De re metallica

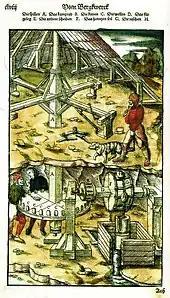
Underground chain pump, in a hand-colored woodcut illustration from Book VI of the German edition of 1557

This book deals with assaying techniques. Various designs of furnaces are detailed. Then cupellation, crucibles, scorifiers and muffle furnaces are described. The correct method of preparation of the cupels is covered in detail with beech ashes being preferred. Various other additives and formulae are described, but Agricola does not judge between them. Triangular crucibles and scorifiers are made of fatty clay with a temper of ground-up crucibles or bricks. Agricola then describes in detail which substances should be added as fluxes as well as lead for smelting or assaying. The choice is made by which colour the ore burns out which gives an indication of the metals present. The lead should be silver-free or be assayed separately. The prepared ore is wrapped in paper, placed on a scorifier and then placed under a muffle covered in burning charcoal in the furnace. The cupel should be heated at the same time. The scorifier is removed and the metal transferred to the cupel. Alternatively the ore can be smelted in a triangular crucible, and then have lead mixed with it when it is added to the cupel. The cupel is placed in the furnace and copper is separated into the lead which forms litharge in the cupel leaving the noble metal. Gold and silver are parted using an aqua which is probably nitric acid. Agricola describes precautions for ensuring the amount of lead is correct and also describes the amalgamation of gold with mercury. Assay techniques for base metals such as tin are described as well as techniques for alloys such as silver tin. The use of a touchstone to assay gold and silver is discussed. Finally detailed arithmetical examples show the calculations needed to give the yield from the assay.